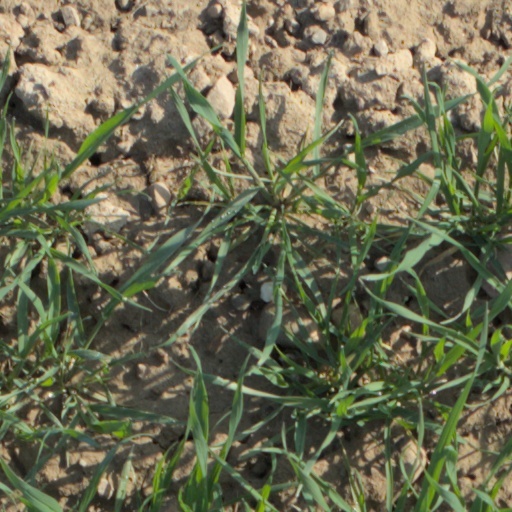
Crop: wheat